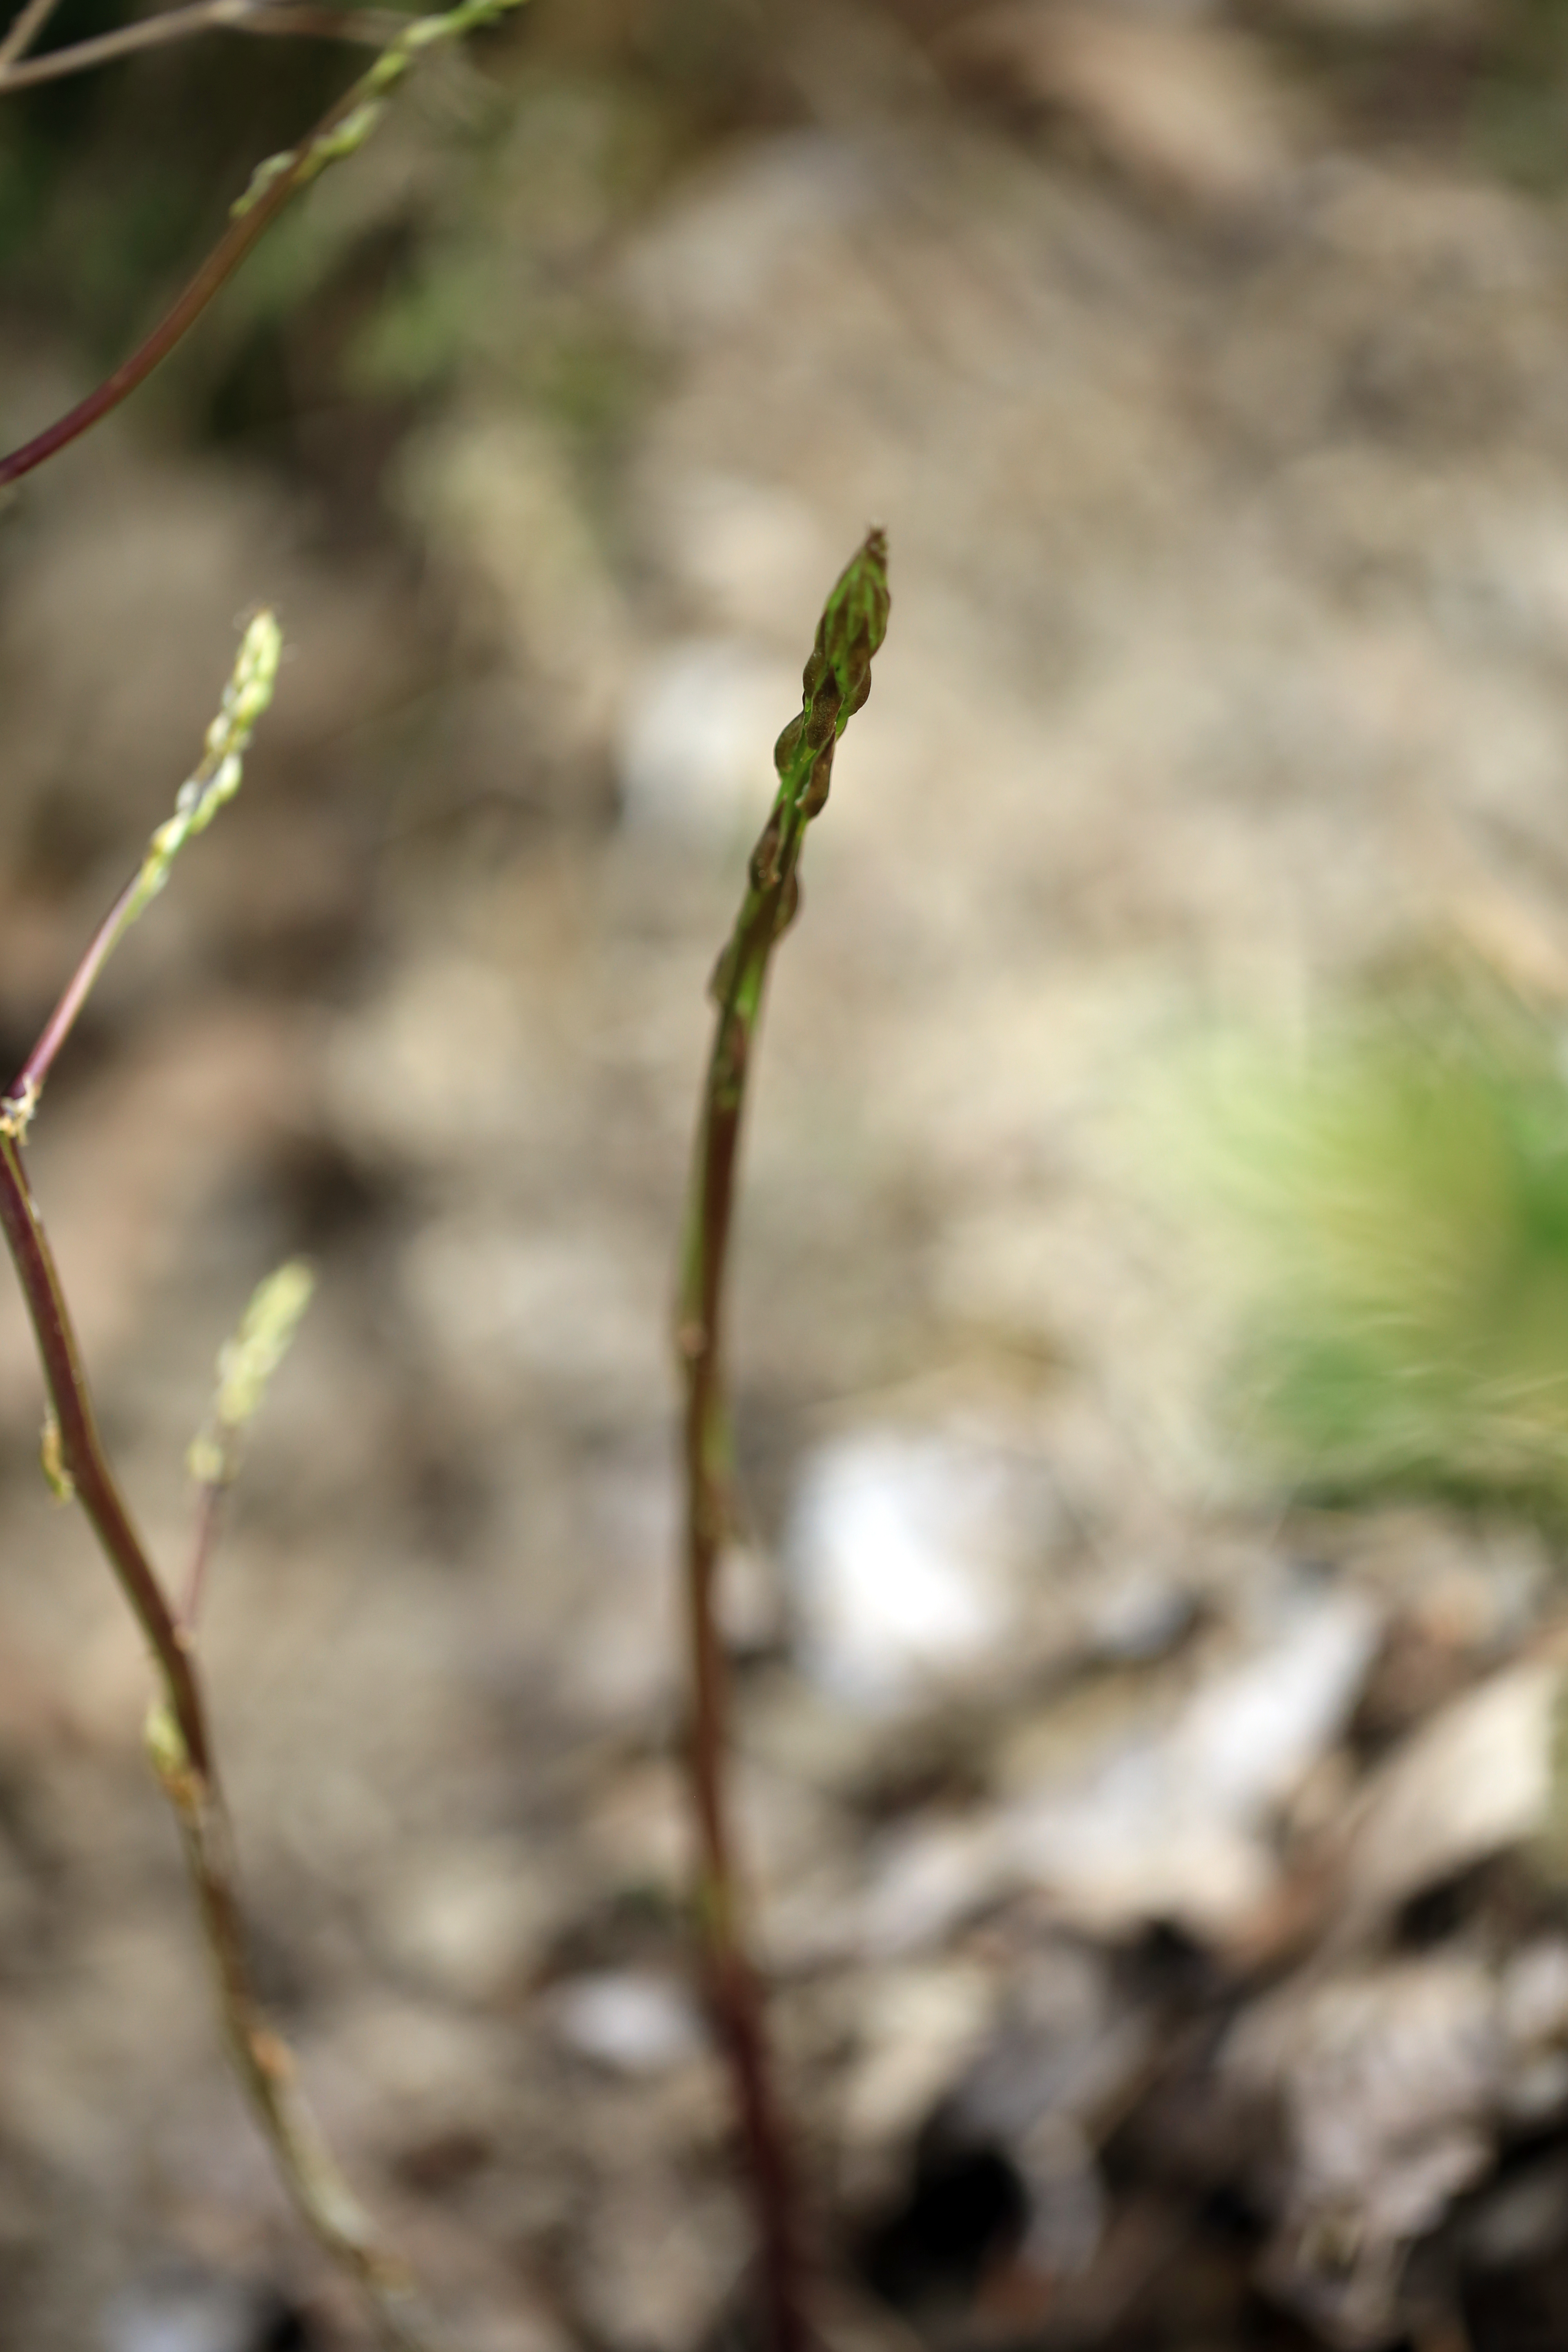
tree, nature, branch, plant, leaf, flower, europe, green, autumn, canon, botany, flora, fauna, twig, wildflower, close up, midi, hiver, isasza, southfrance, sdfrankreich, zuidfrankrijk, mditerrane, hrault, plantes, comestibles, berges, exterieur, verdure, vgtations, moisdemars, asperges, fleuvehrault, pousses, macro photography, flowering plant, grass family, plant stem, land plant, thorns spines and prickles